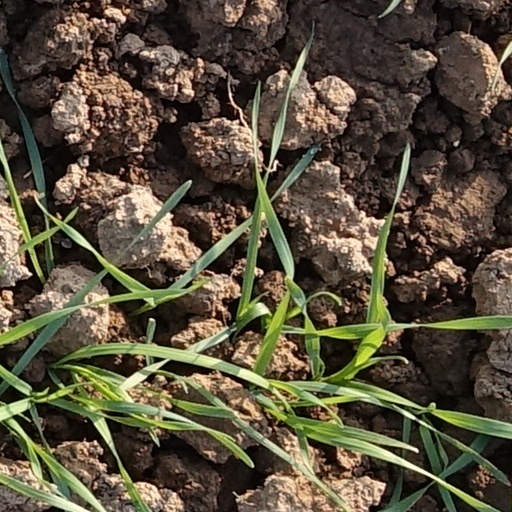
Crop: wheat